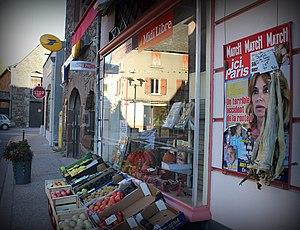
Stockfish à la vente dans une alimentation générale à Saint-Cyprien-sur-Dourdou.
L'estofinade est un mets à base de poisson séché émietté et de pommes de terre écrasées, originaire de la vallée du Lot, autour du bassin de Decazeville, dans l'Aveyron.